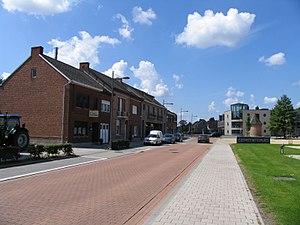
Wavre-Sainte-Catherine est une commune néerlandophone de Belgique, située en Région flamande dans la province d'Anvers.